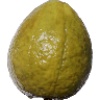
Label: Guava 1